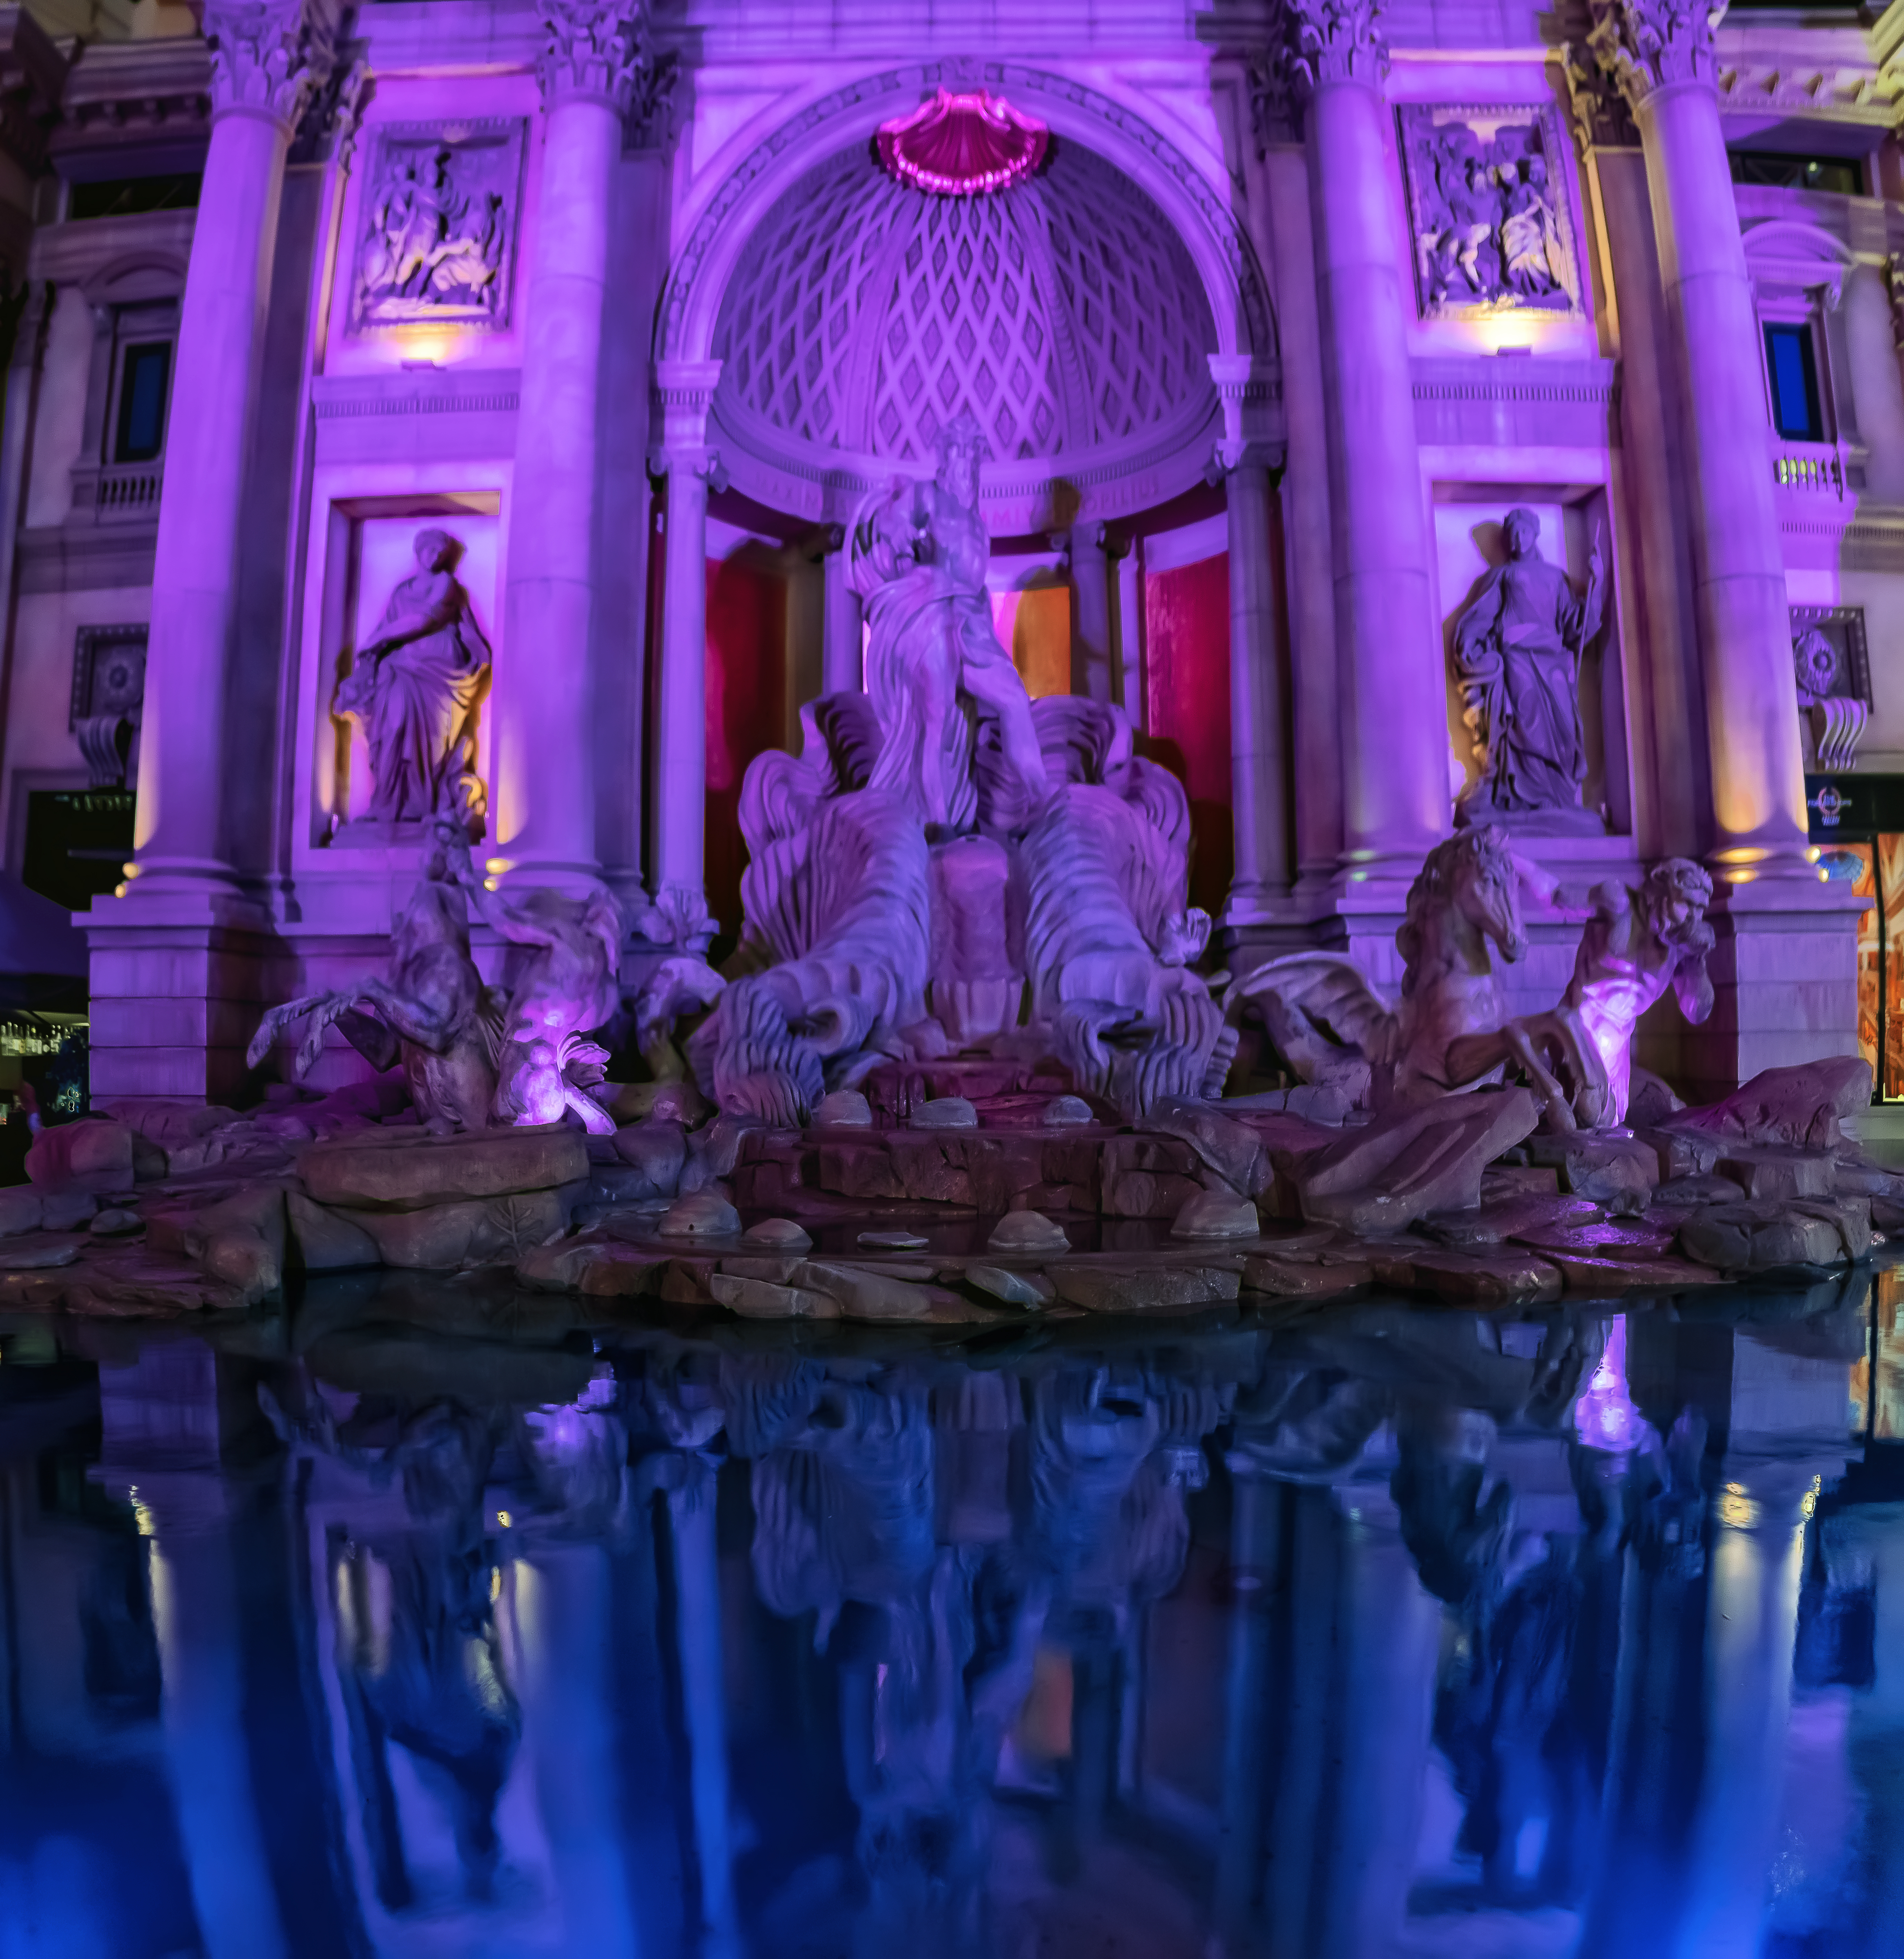
chinatown, geotagged, united states, usa, art, Baroque Fountain, city, City of Las Vegas, Clark County, Clark County Nevada, Clark County NV, Dowtown Las Vegas, fontana di trevi, fountain, landmark, las, las vegas, Las Vegas Attraction, las vegas boulevard, Las Vegas NV, Las Vegas Photography, las vegas strip, Las Vegas Trevi Fountain, lv, model, monument, nevada, Nevada Tourism, night photography, night shot, nv, outdoor, Paradise Nevada, people, portrait, public art, public fountain, sculpture, sony, SONY a6500, SONY Alpha 6500, sony mirrorless, statue, tourist attraction, travel, travel photography, trevi fountain, Trevi Fountain Replica, Vacation Photo, vegas, water, water fountain, waterscape, purple, violet, light, lighting, majorelle blue, architecture, building, night